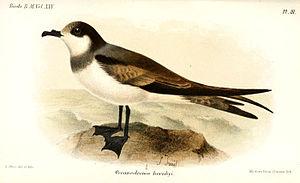
L'Océanite de Hornby est une espèce d'oiseaux de la famille des Hydrobatidae. Son nom scientifique comme son nom vernaculaire commémore Phipps Hornby.